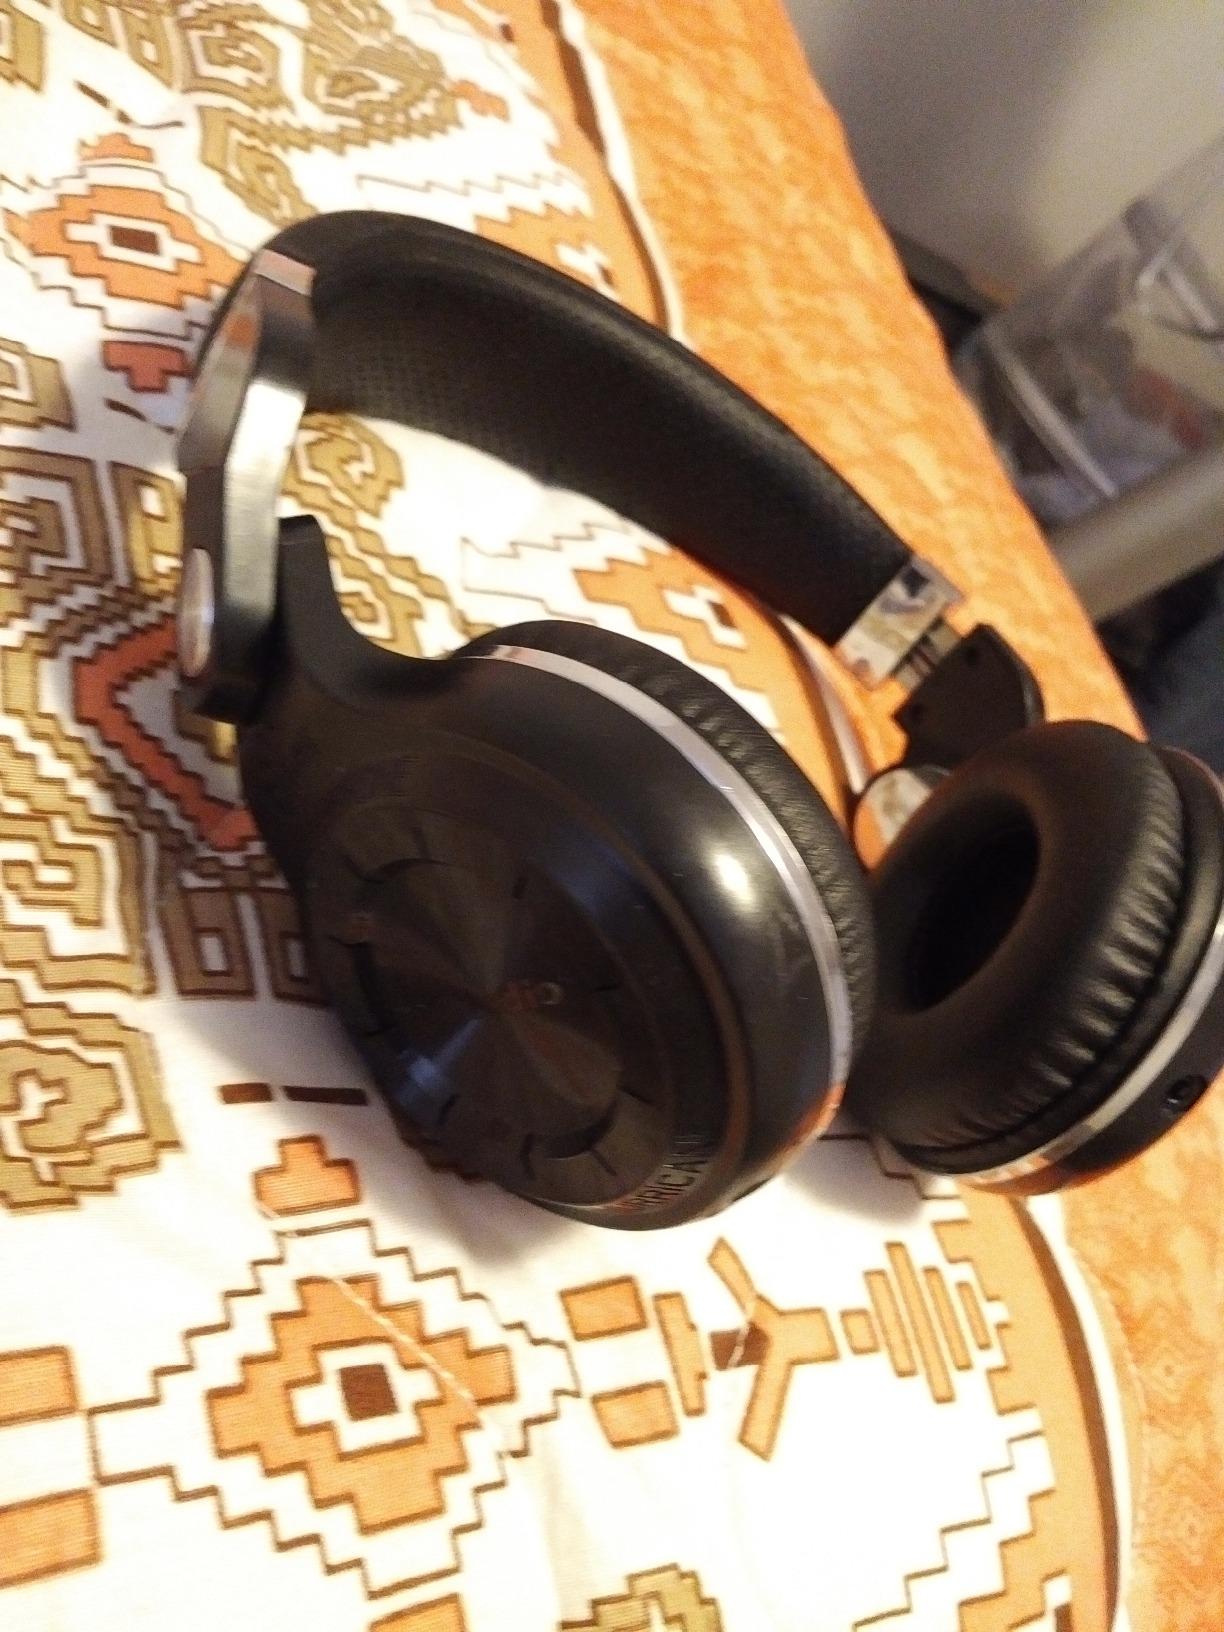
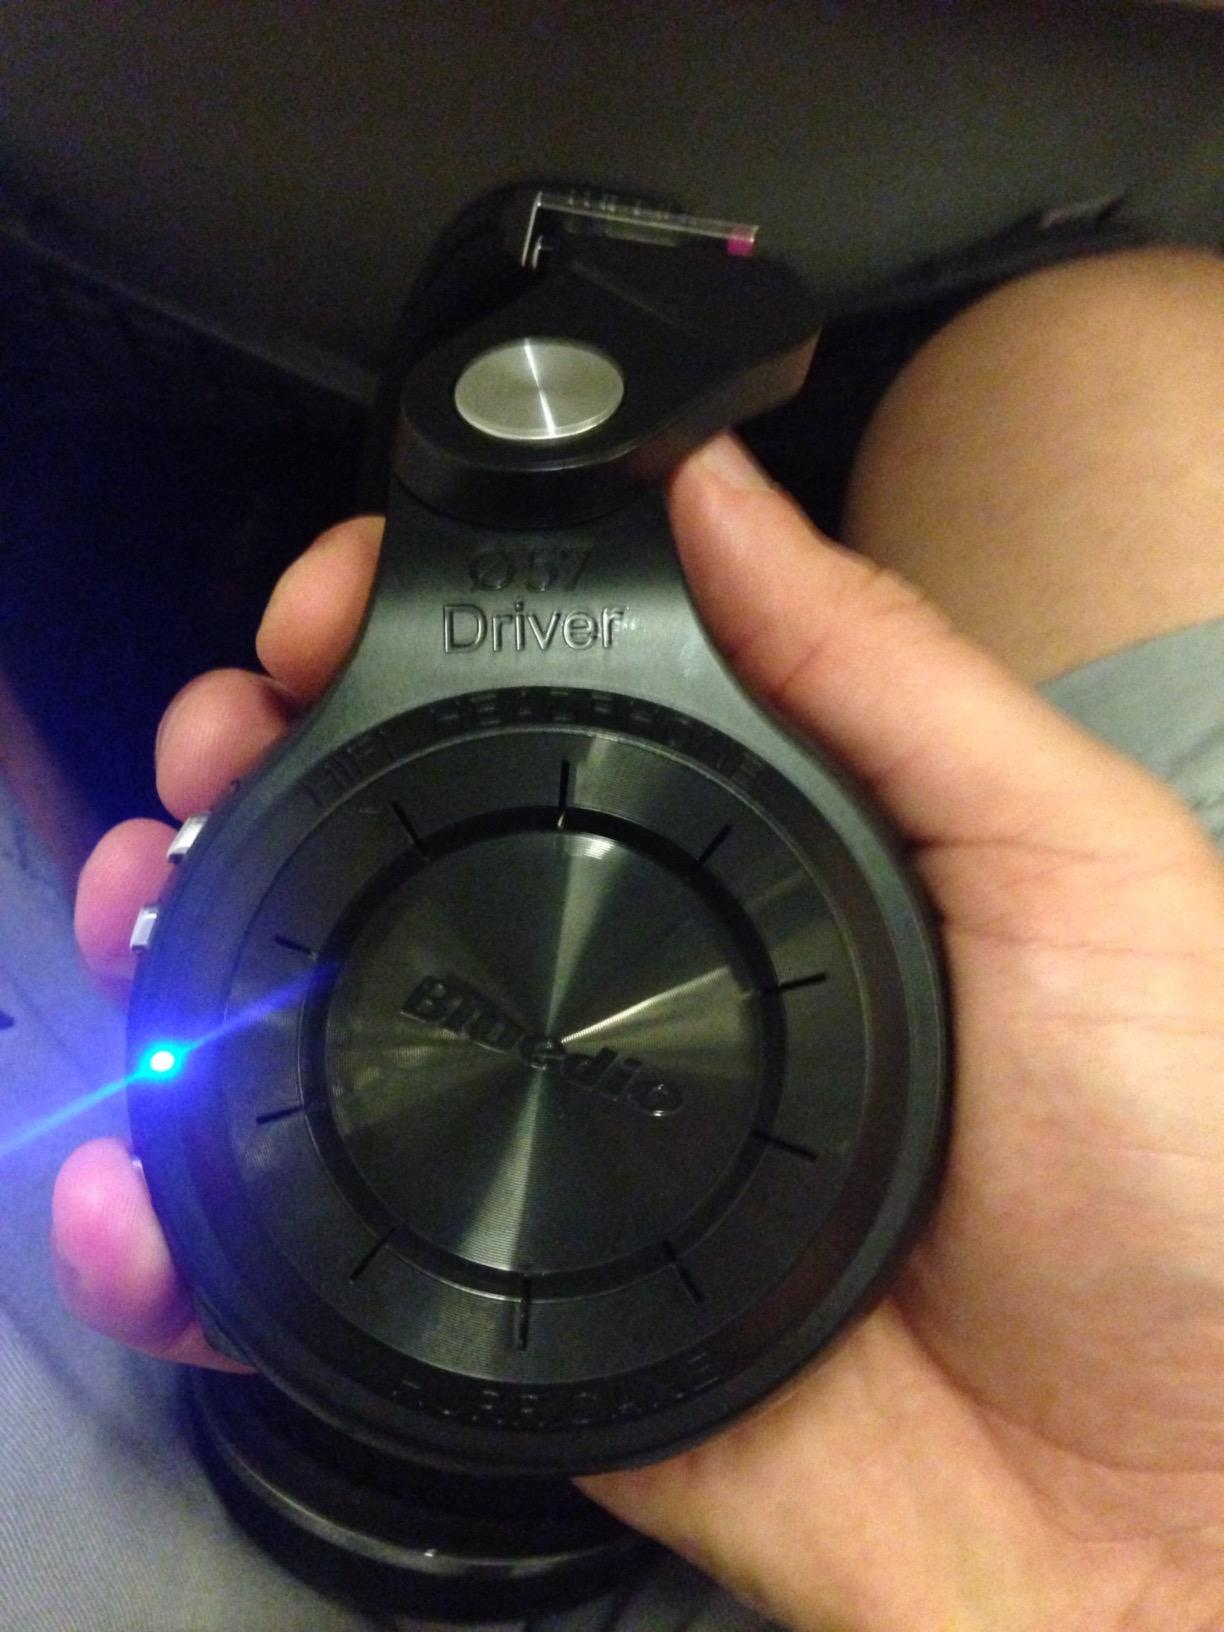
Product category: headphones
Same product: yes